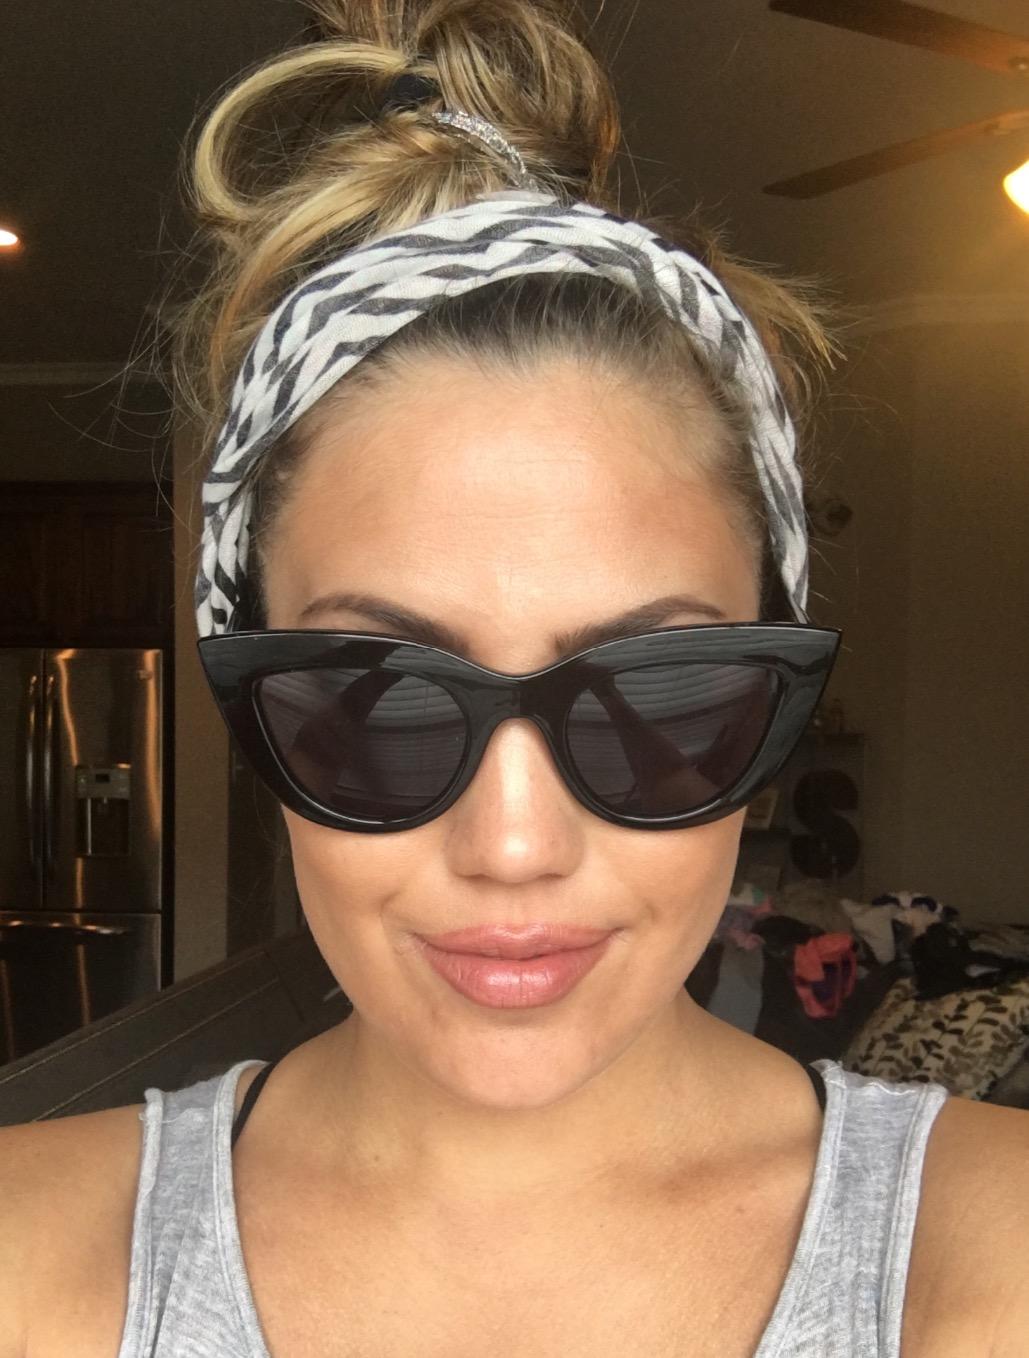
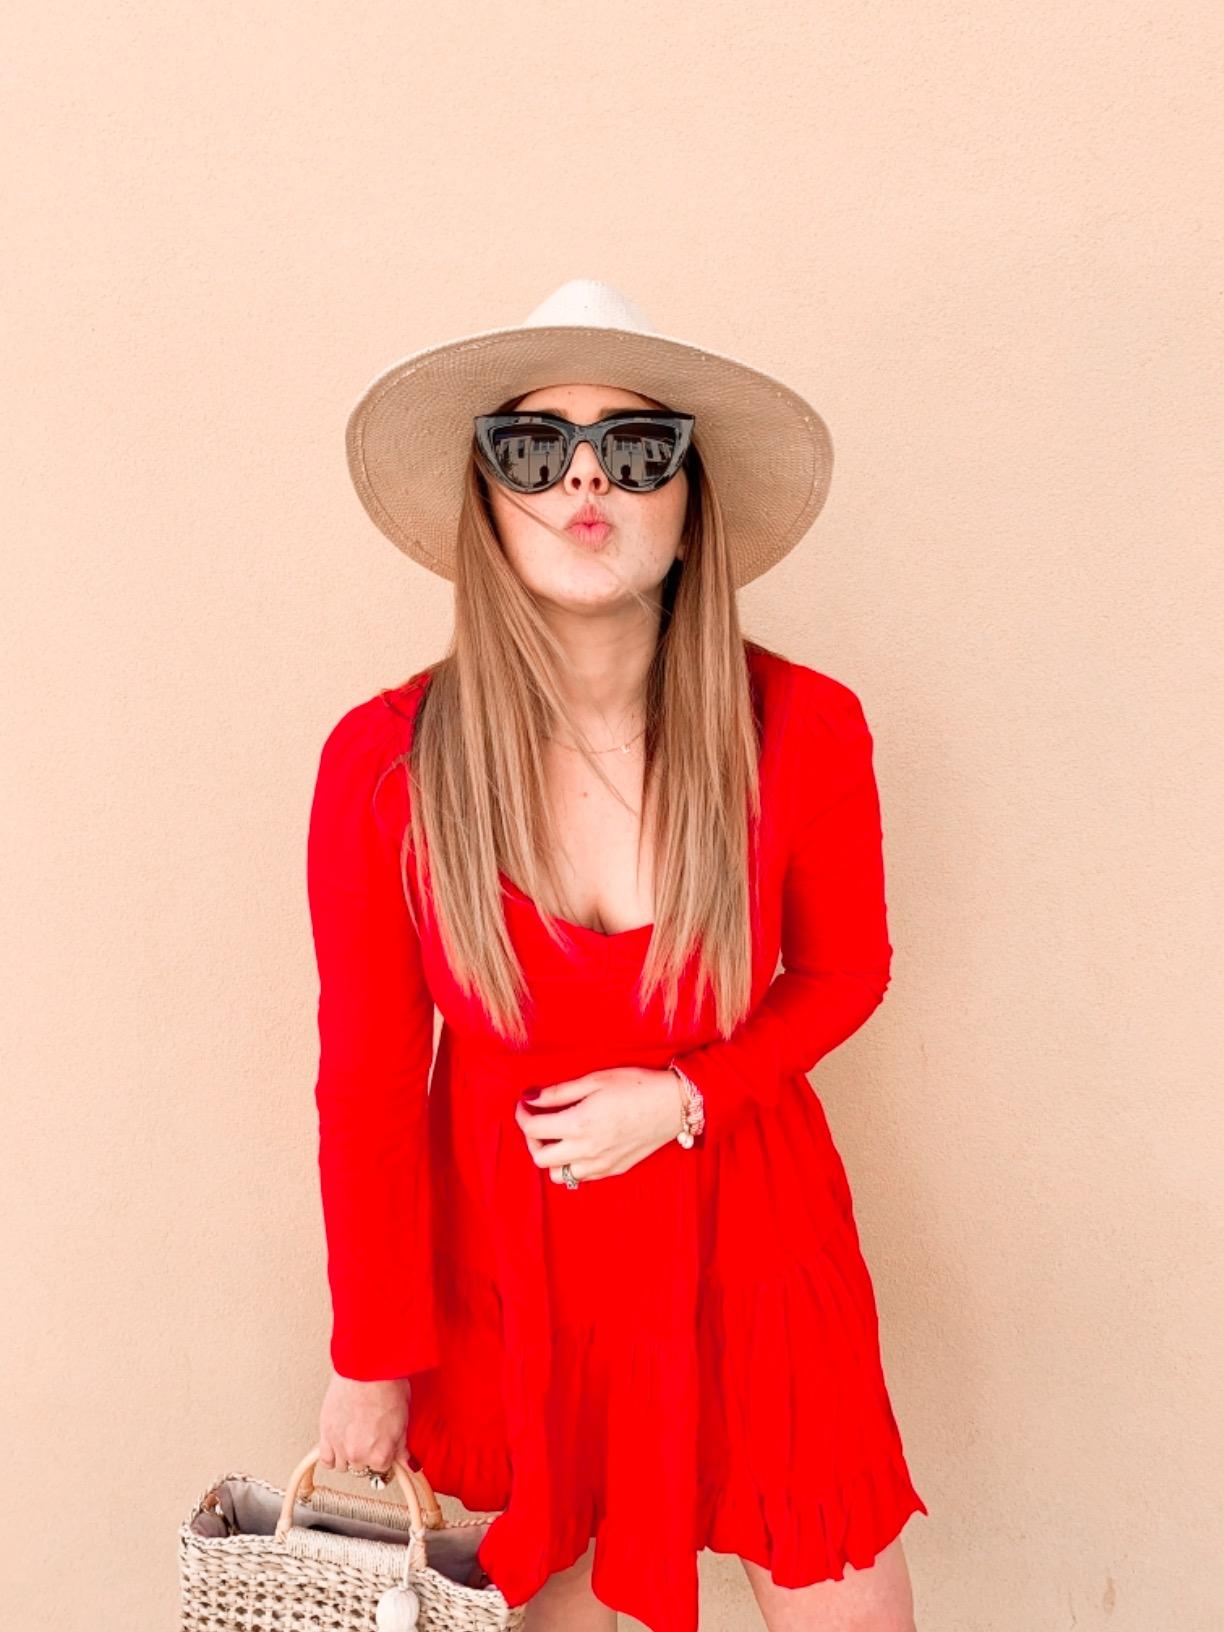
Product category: accessories_sunglasses
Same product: yes